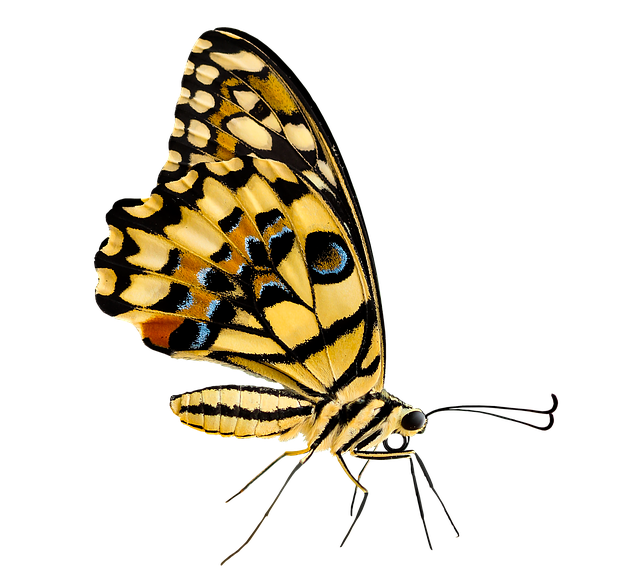
butterfly